Jean Hugel

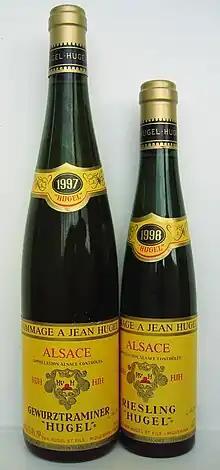
Two "Hommage a Jean Hugel" wines, a range which was introduced by Hugel & Fils in connection with Jean Hugel's 50th consecutive vintage in the family business.

Jean Hugel was very active in the drafting of the "Appellation d'origine contrôlée" guidelines for the Alsace AOC and Alsace Grand Cru AOCs. As founder and president of the Alsace Grand Cru commission, Hugel was a major influence in defining the boundaries the Alsace Grand Cru vineyards. Hugel also developed the guidelines for the late harvest dessert wines Vendanges Tardives and Sélections de Grains Nobles. When these laws were officially recognized in 1984 they were among the strictest AOC requirements in the French wine industry.